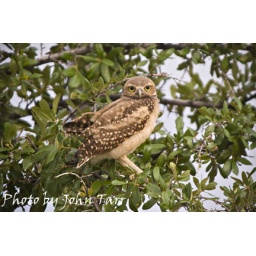
A burrowing owl standing in a tree looking at photographer. Photo by John Tarr.